Christian Hertweck

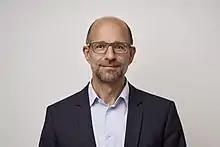
Christian Hertweck

Christian Hertweck is a German chemist, deputy director and head of the department of biomolecular chemistry at the Leibniz Institute for Natural Products Research and Infection Biology.